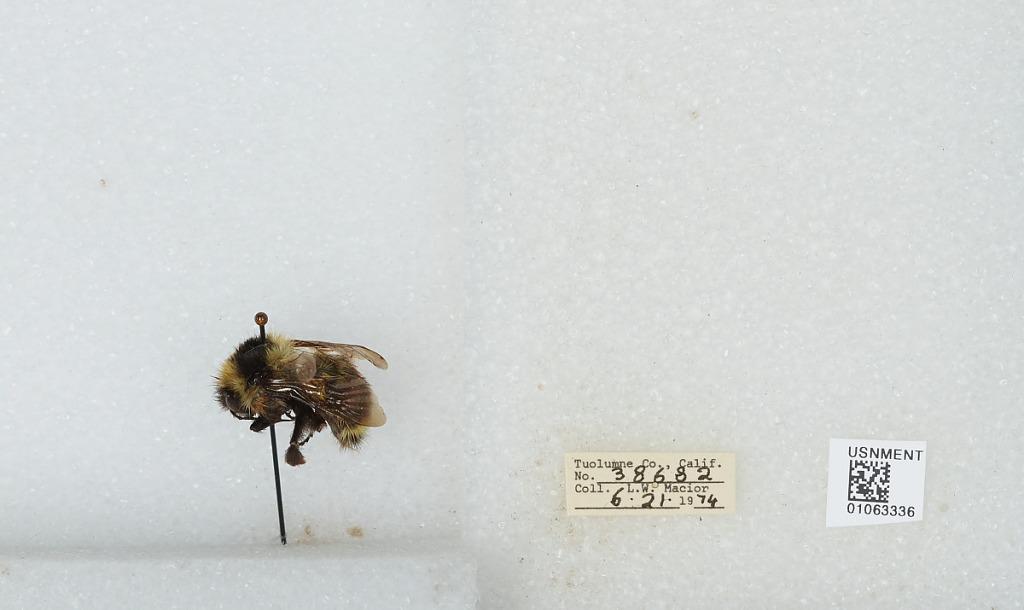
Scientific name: Bombus bifarius nearcticus
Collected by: L. Macior
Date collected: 1974-6-21
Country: United States
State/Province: California
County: Tuolumne
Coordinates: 38.02, -119.94